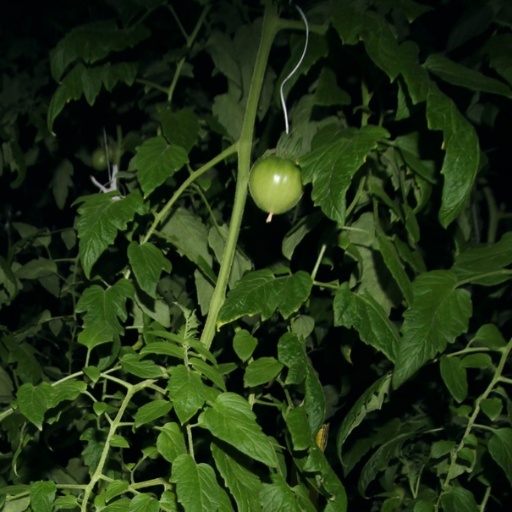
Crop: tomato